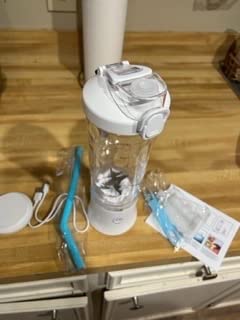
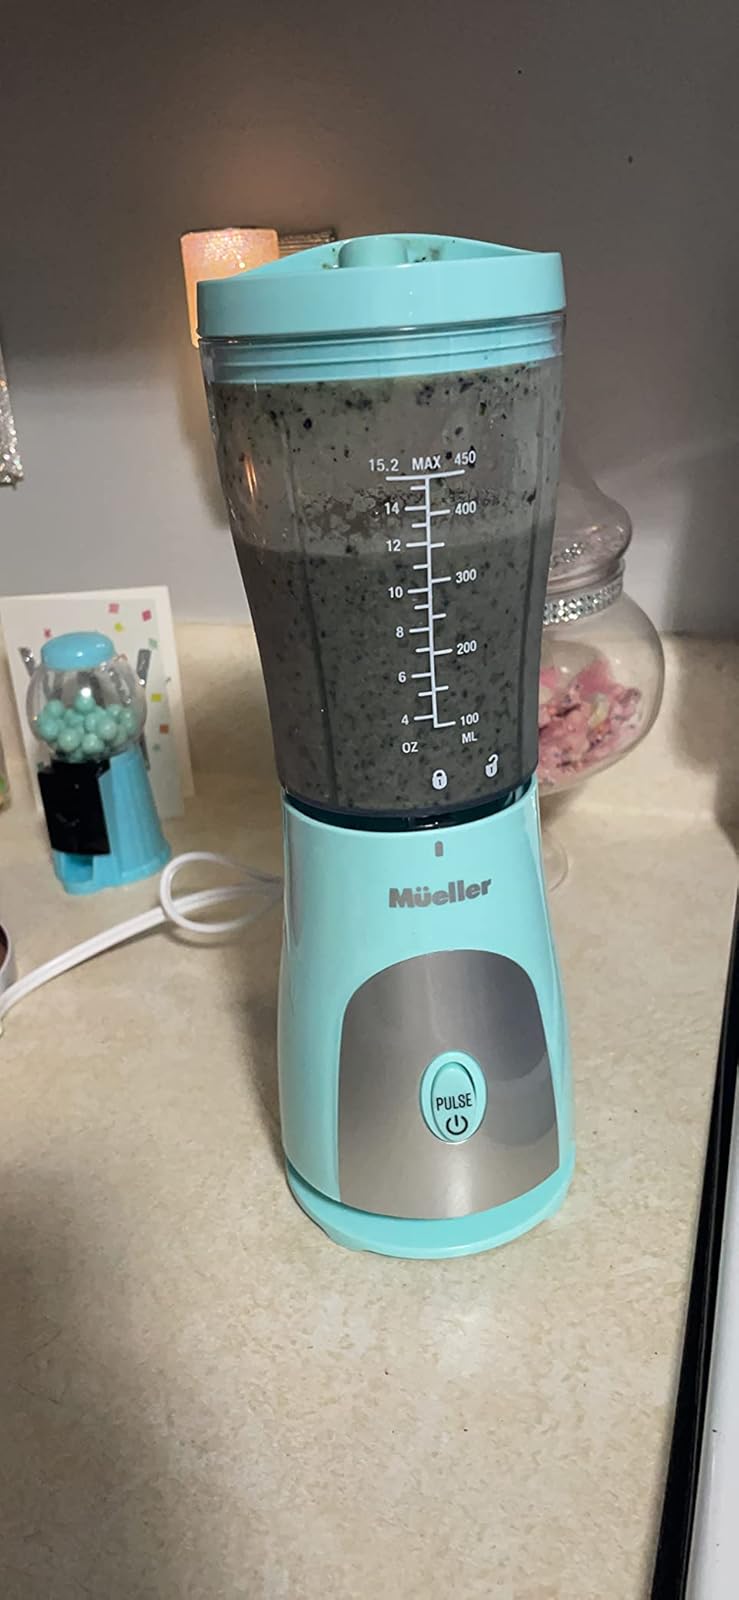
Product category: items_blender
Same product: no